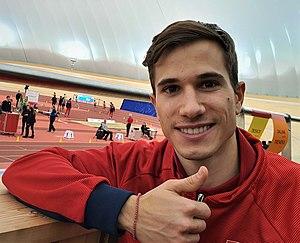
Strahinja Jovančević est un athlète serbe, spécialiste du saut en longueur.